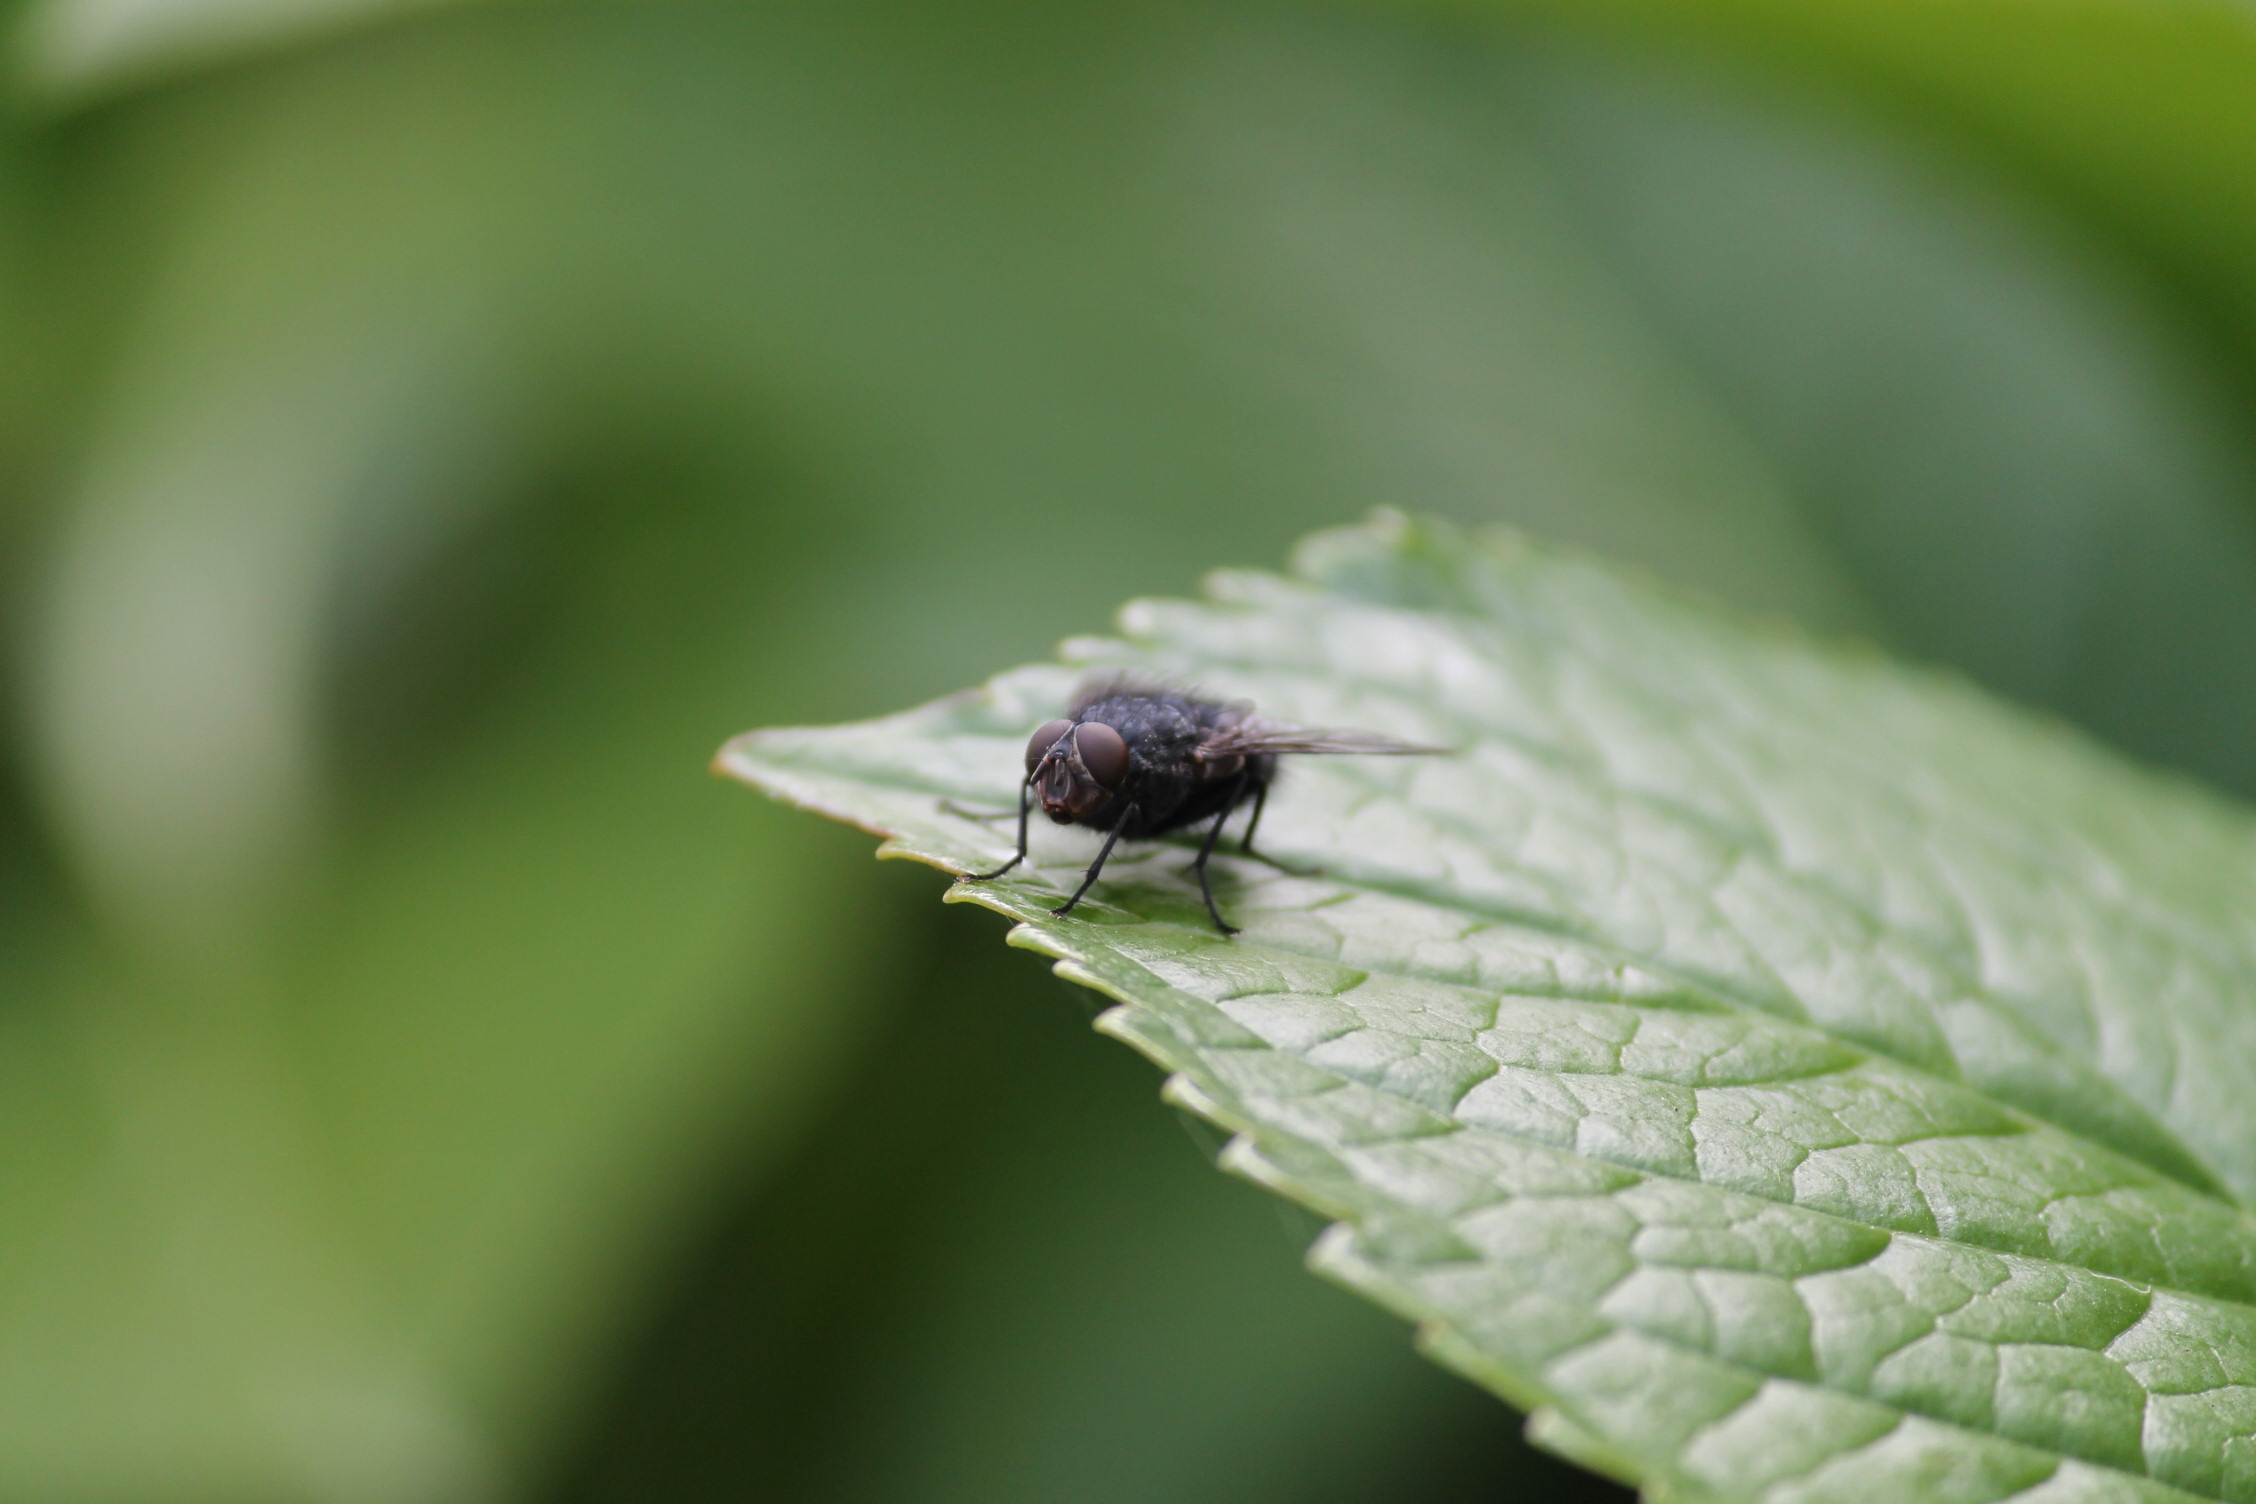
nature, plant, photography, leaf, flower, fly, green, insect, botany, flora, fauna, invertebrate, close up, housefly, macro photography, leaf beetle, plant stem